1938 American Karakoram expedition to K2

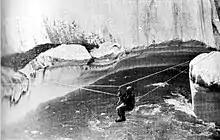
Crossing a crevasse in the upper Baltoro Glacier (expedition photo)

K2 is on the border between what in 1938 was the British Raj of India (now Pakistan) and the Republic of China. At it is the highest point of the Karakoram range and the second highest mountain in the world. The mountain had been spotted in 1856 by the Great Trigonometrical Survey to Kashmir and by 1861 Henry Godwin-Austen had reached the Baltoro Glacier and was able to get a clear view of K2 from the slopes of Masherbrum. He could see the descending glacier eventually drained to the Indus River and so the mountain was in the British Empire. K2 is further north than the Himalayan mountains so the climate is colder; the Karakoram range is wider than the Himalayan so more ice and snow is trapped there.